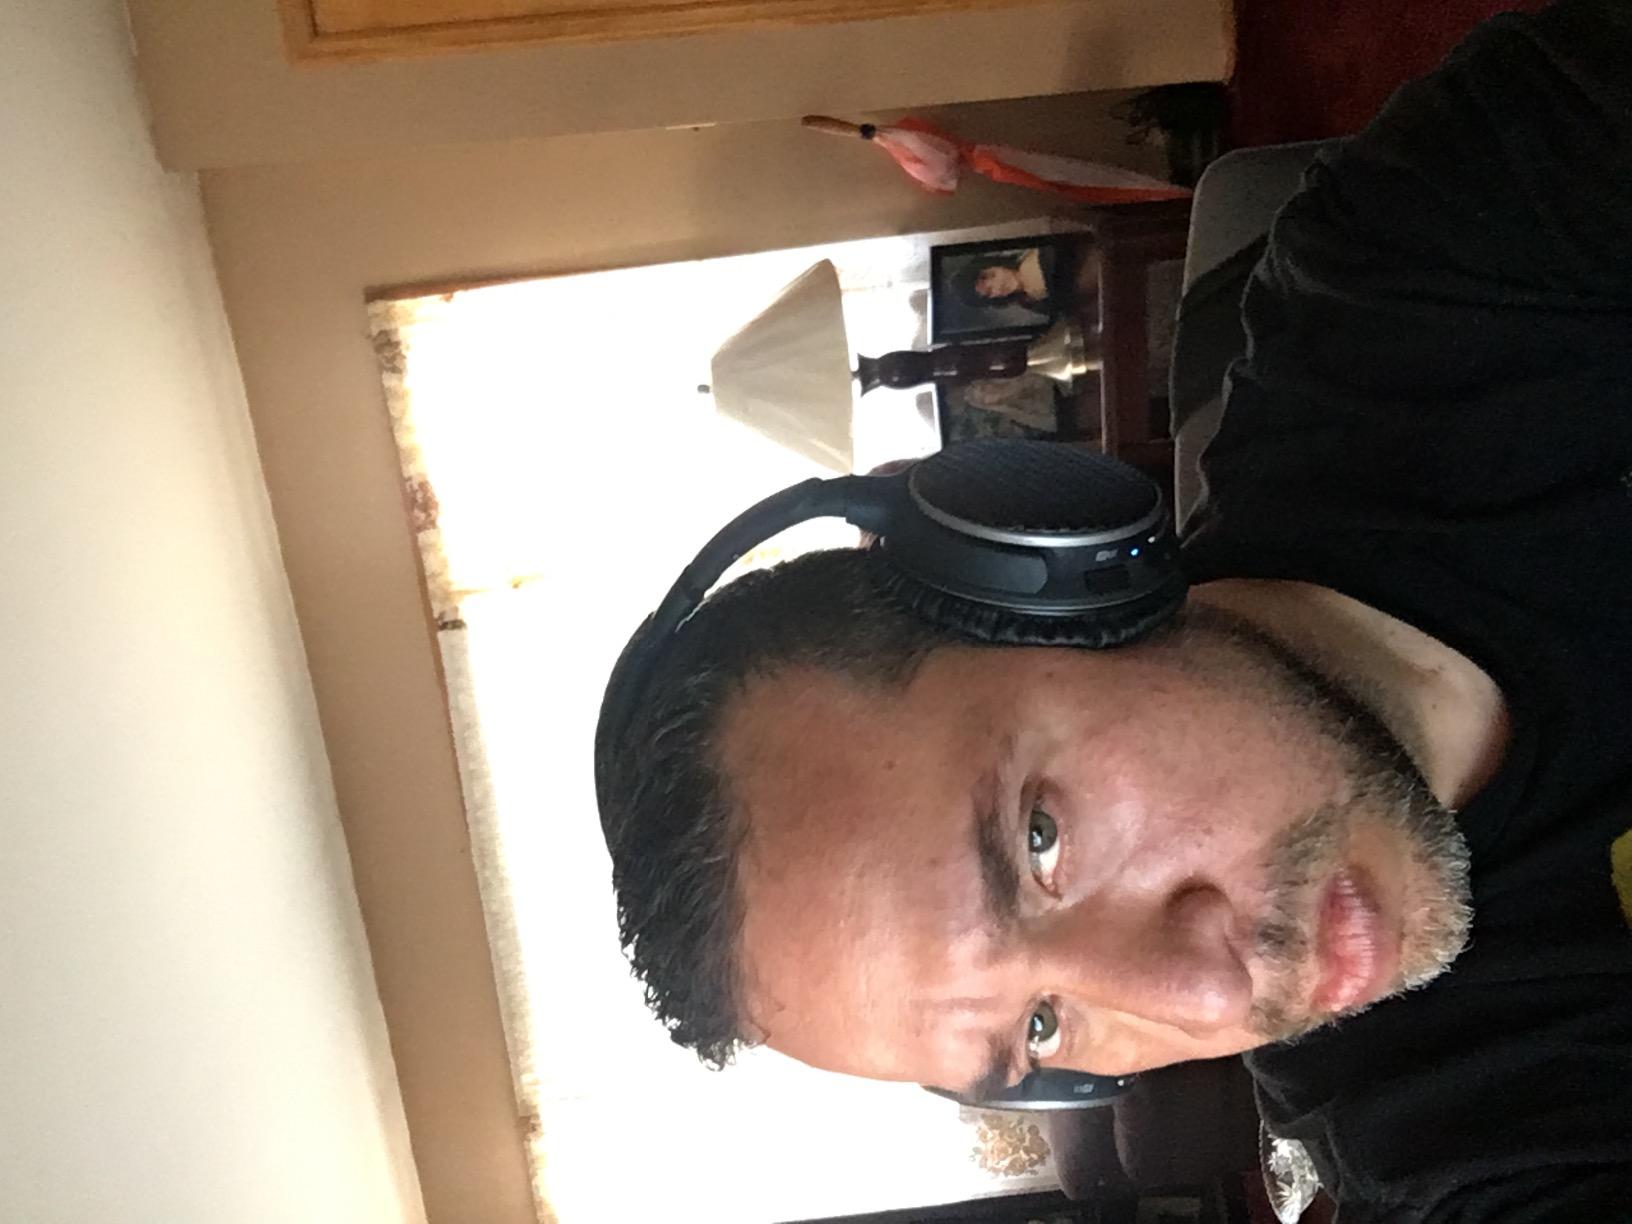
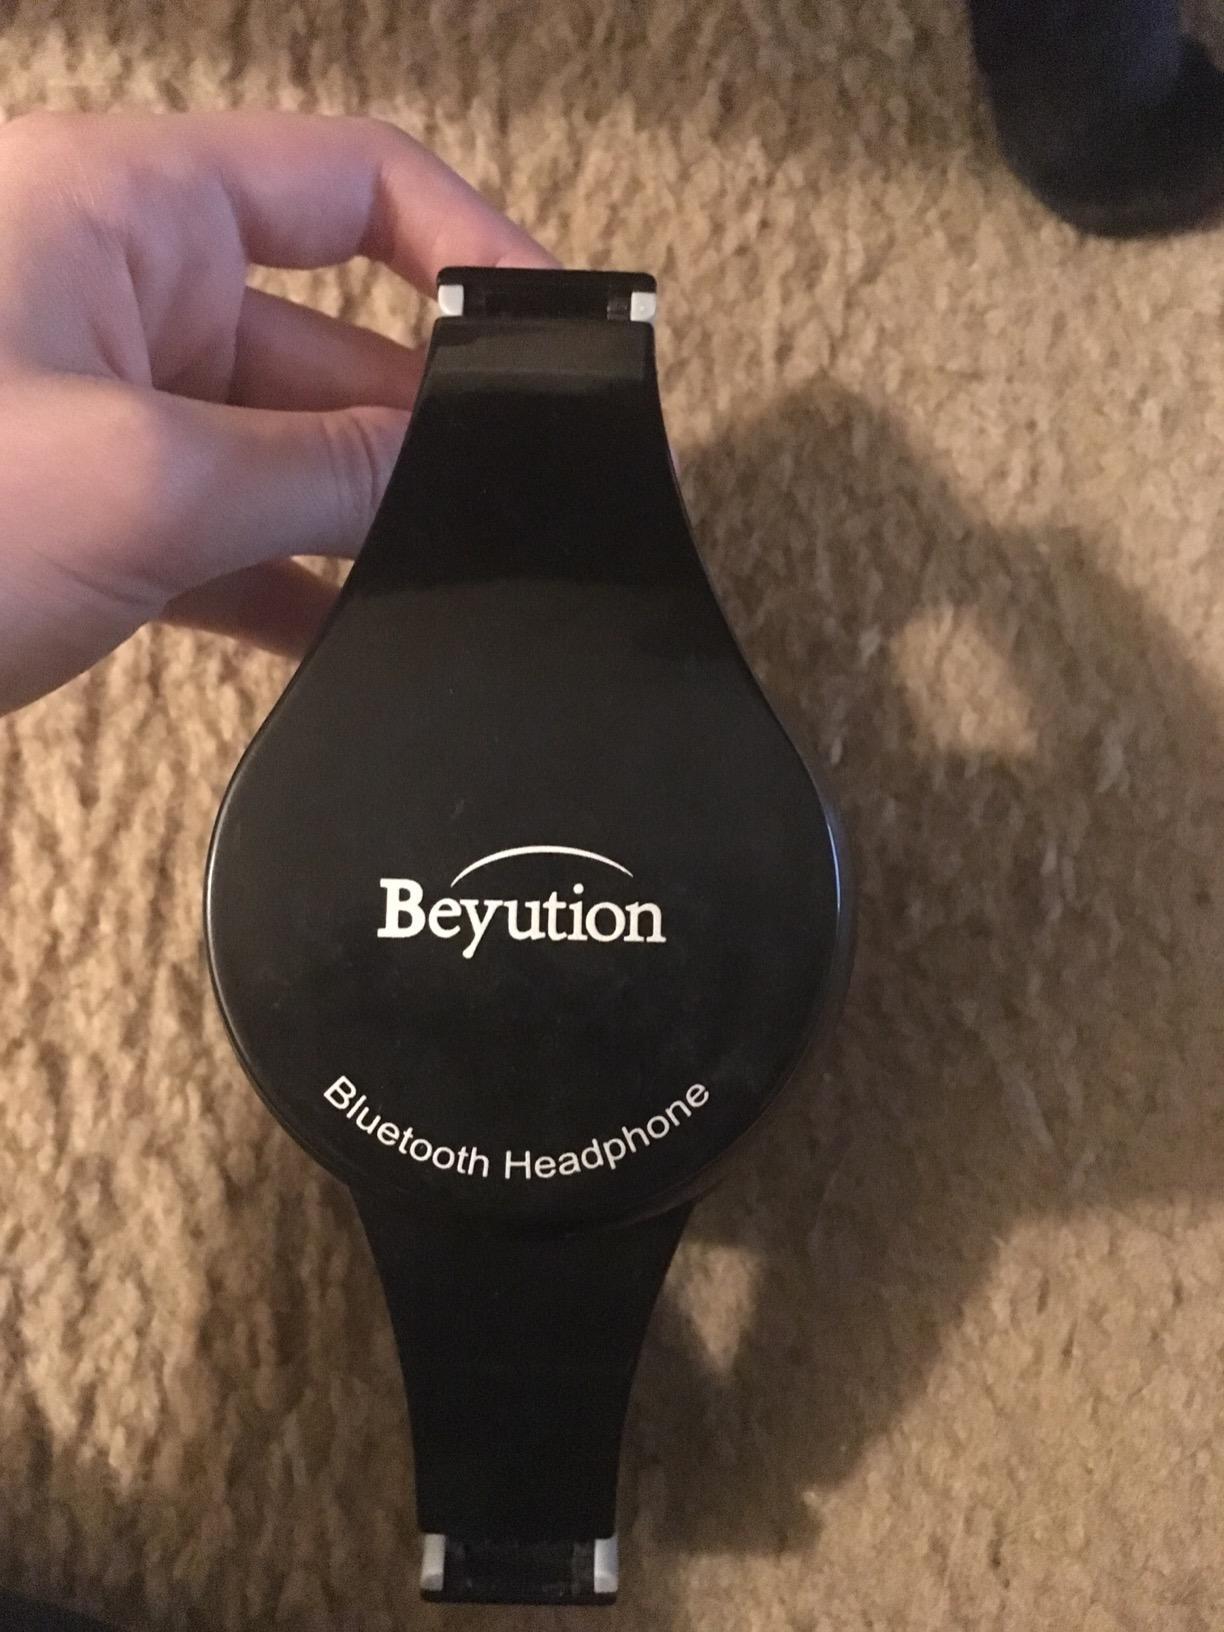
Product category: headphones
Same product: no